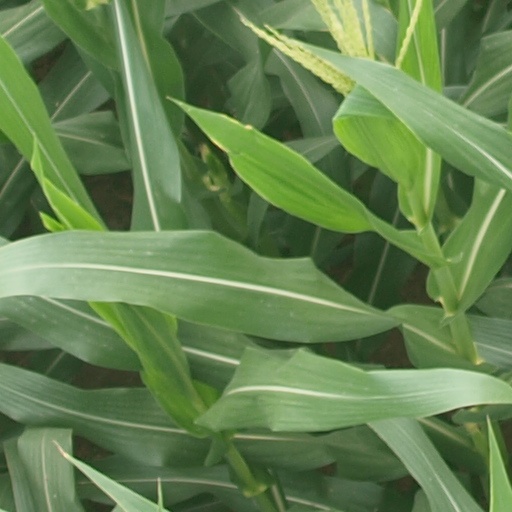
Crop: maize; corn